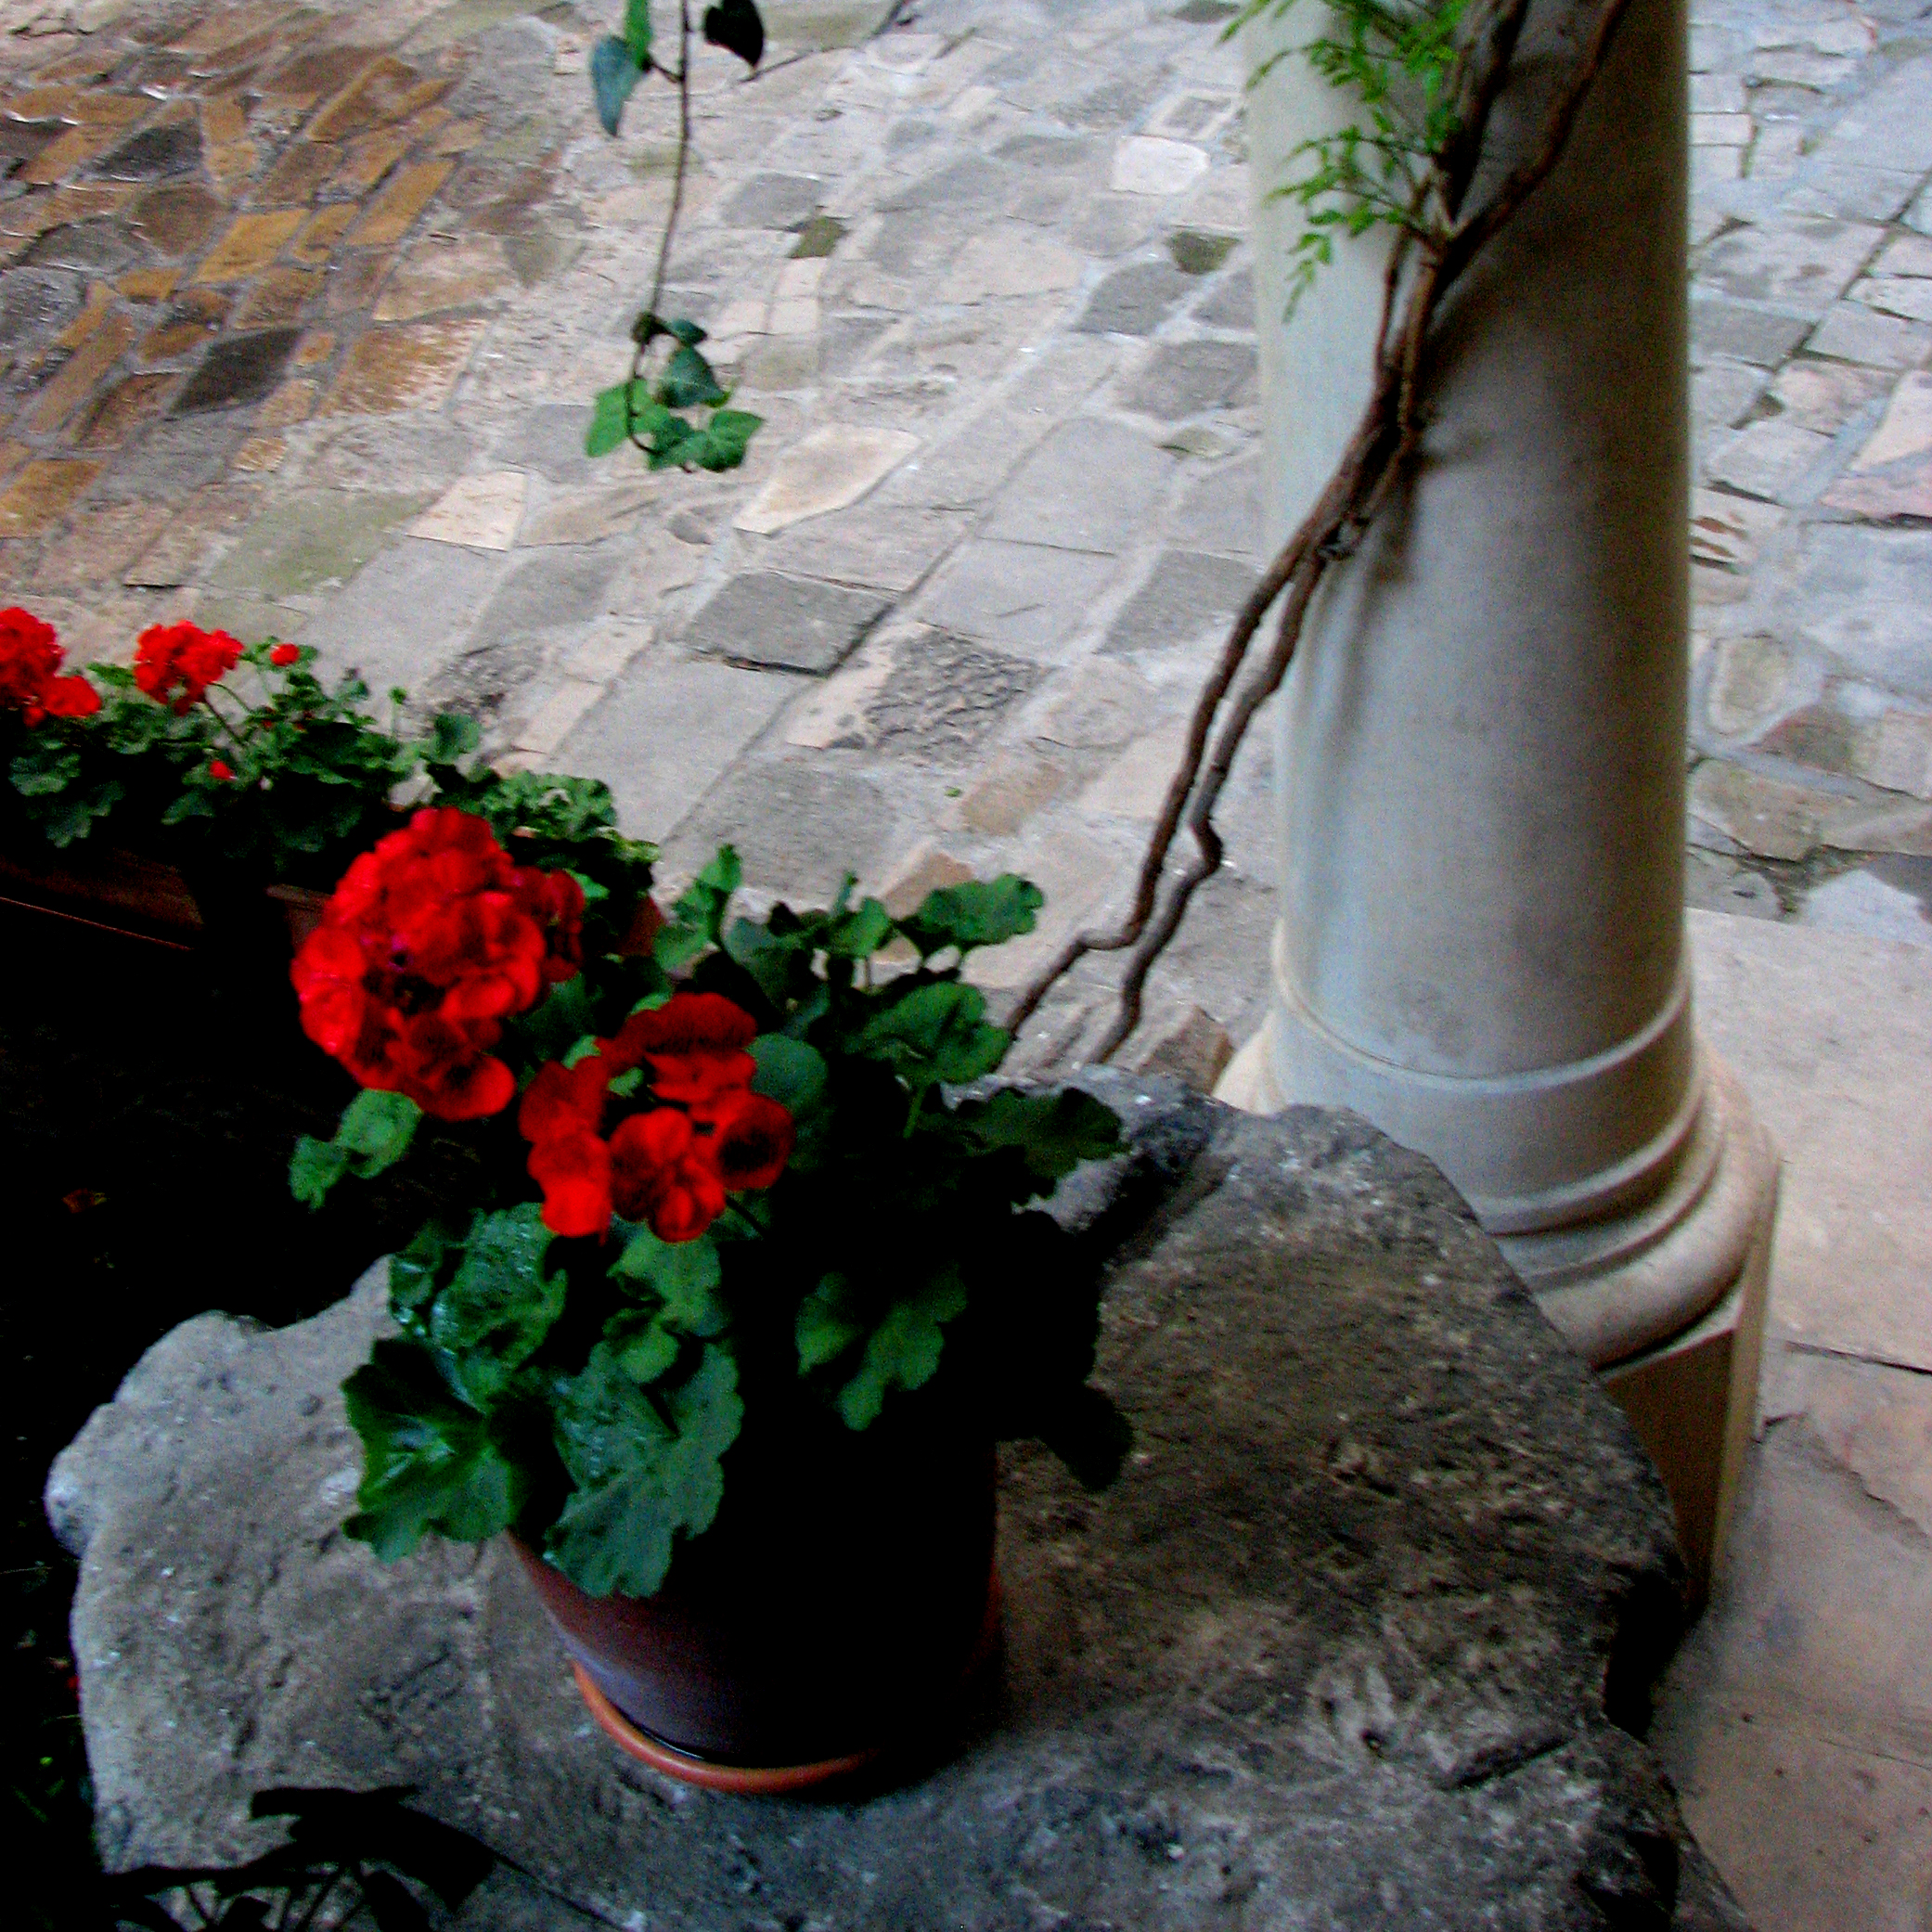
architecture, plant, flower, building, europe, religion, soil, church, garden, christian, flora, flowers, geranium, religious, art, courtyard, monastery, churches, iglesia, eglise, christianity, romana, abigfave, orthodox, eastern, anawesomeshot, romania, bukarest, bucharest, rumania, roumanie, convent, impressedbeauty, bor, chiesa, biserica, arhitectura, orthodoxy, romanian, ortodoxa, ortodox, manastirea, manastire, ortodoxia, ortodoxie, ecclesiastical, bisericeasc, cladire, edificiu, bucuresti, curte, centrulvechi, lipscani, stavro, flori, stavropoleos, brancovenesc, bucarest, rumana, muscate, muscata, cre tinism, cre tin, flowering plant, land plant